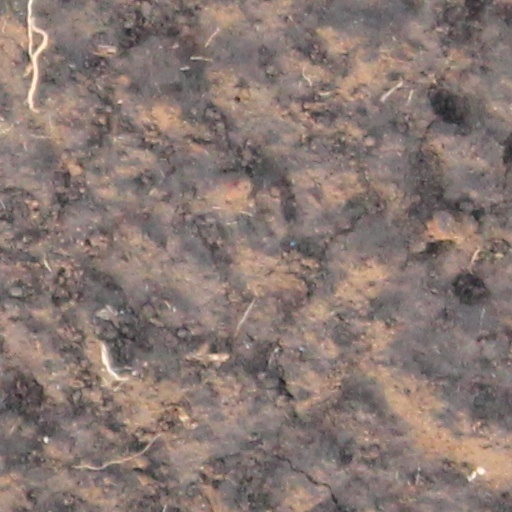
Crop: wheat